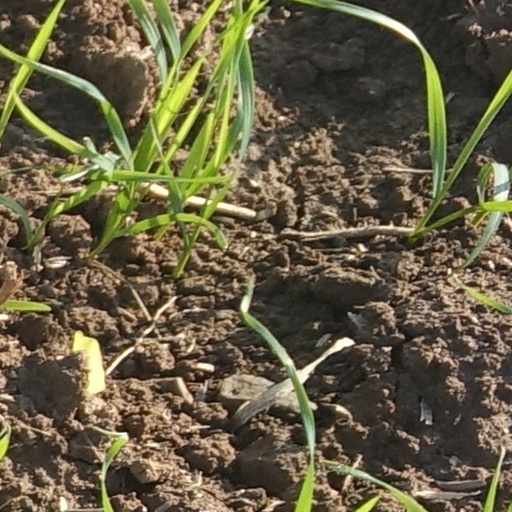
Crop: wheat